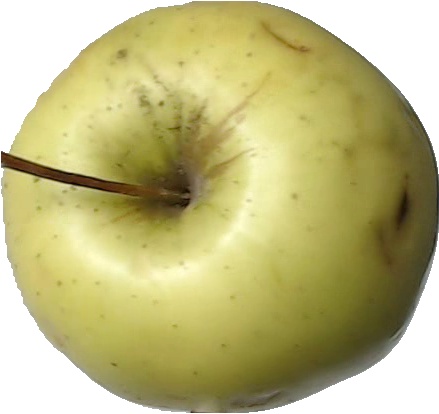
Label: apple_golden_2